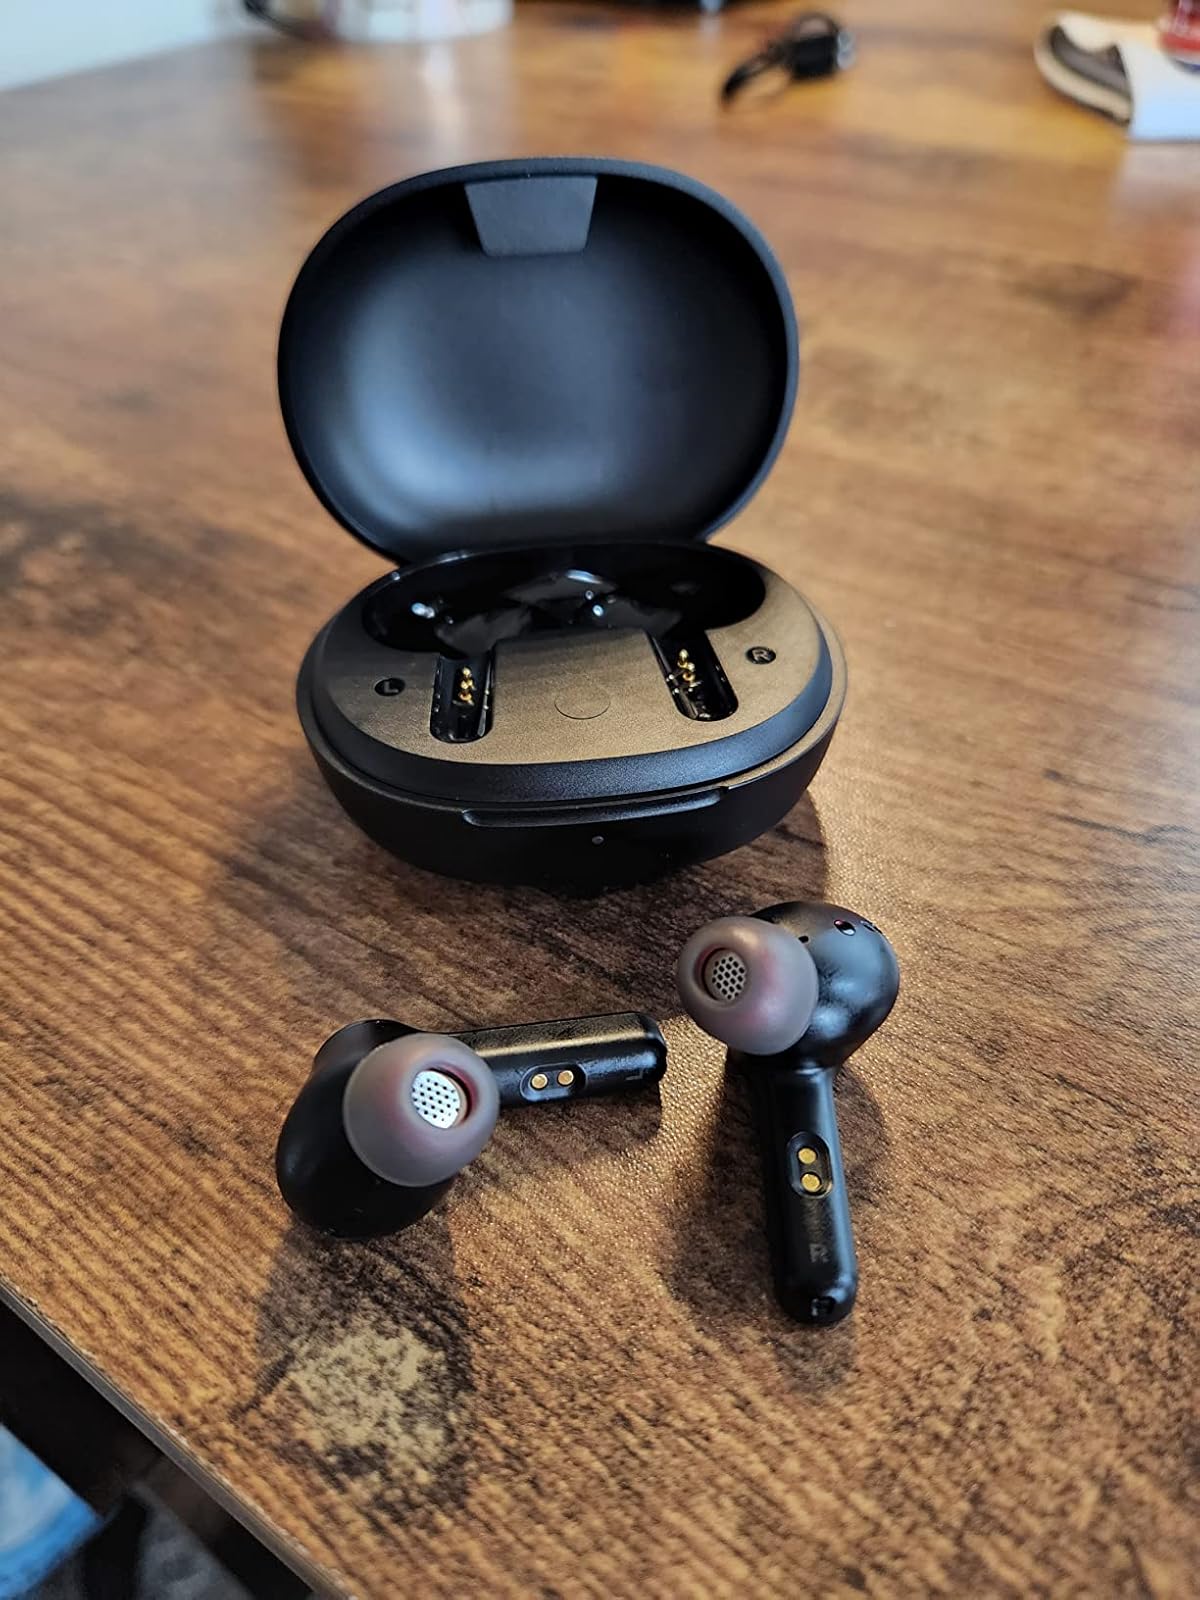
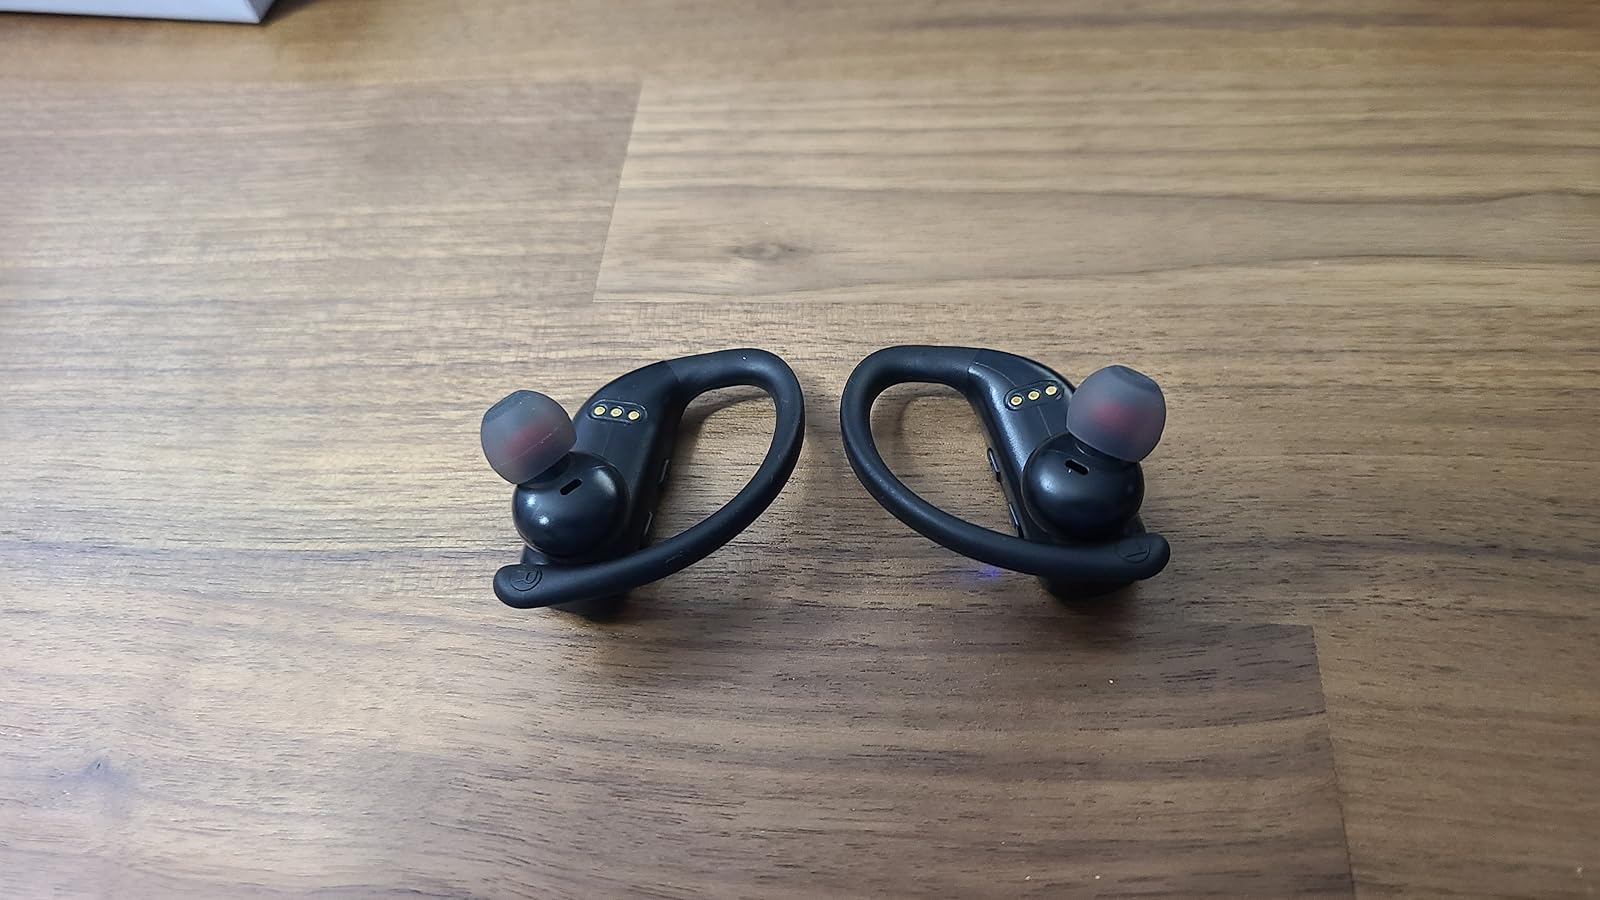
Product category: earbuds
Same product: no